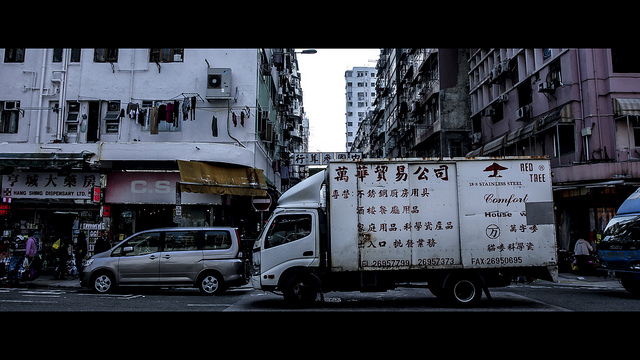
A truck traveling down a busy road with other traffic

The delivery truck drives down the busy street near tall buildings.

An Asian bus driving behind a silver van on a city street.

a delivery truck and a van and people walking in front of stores